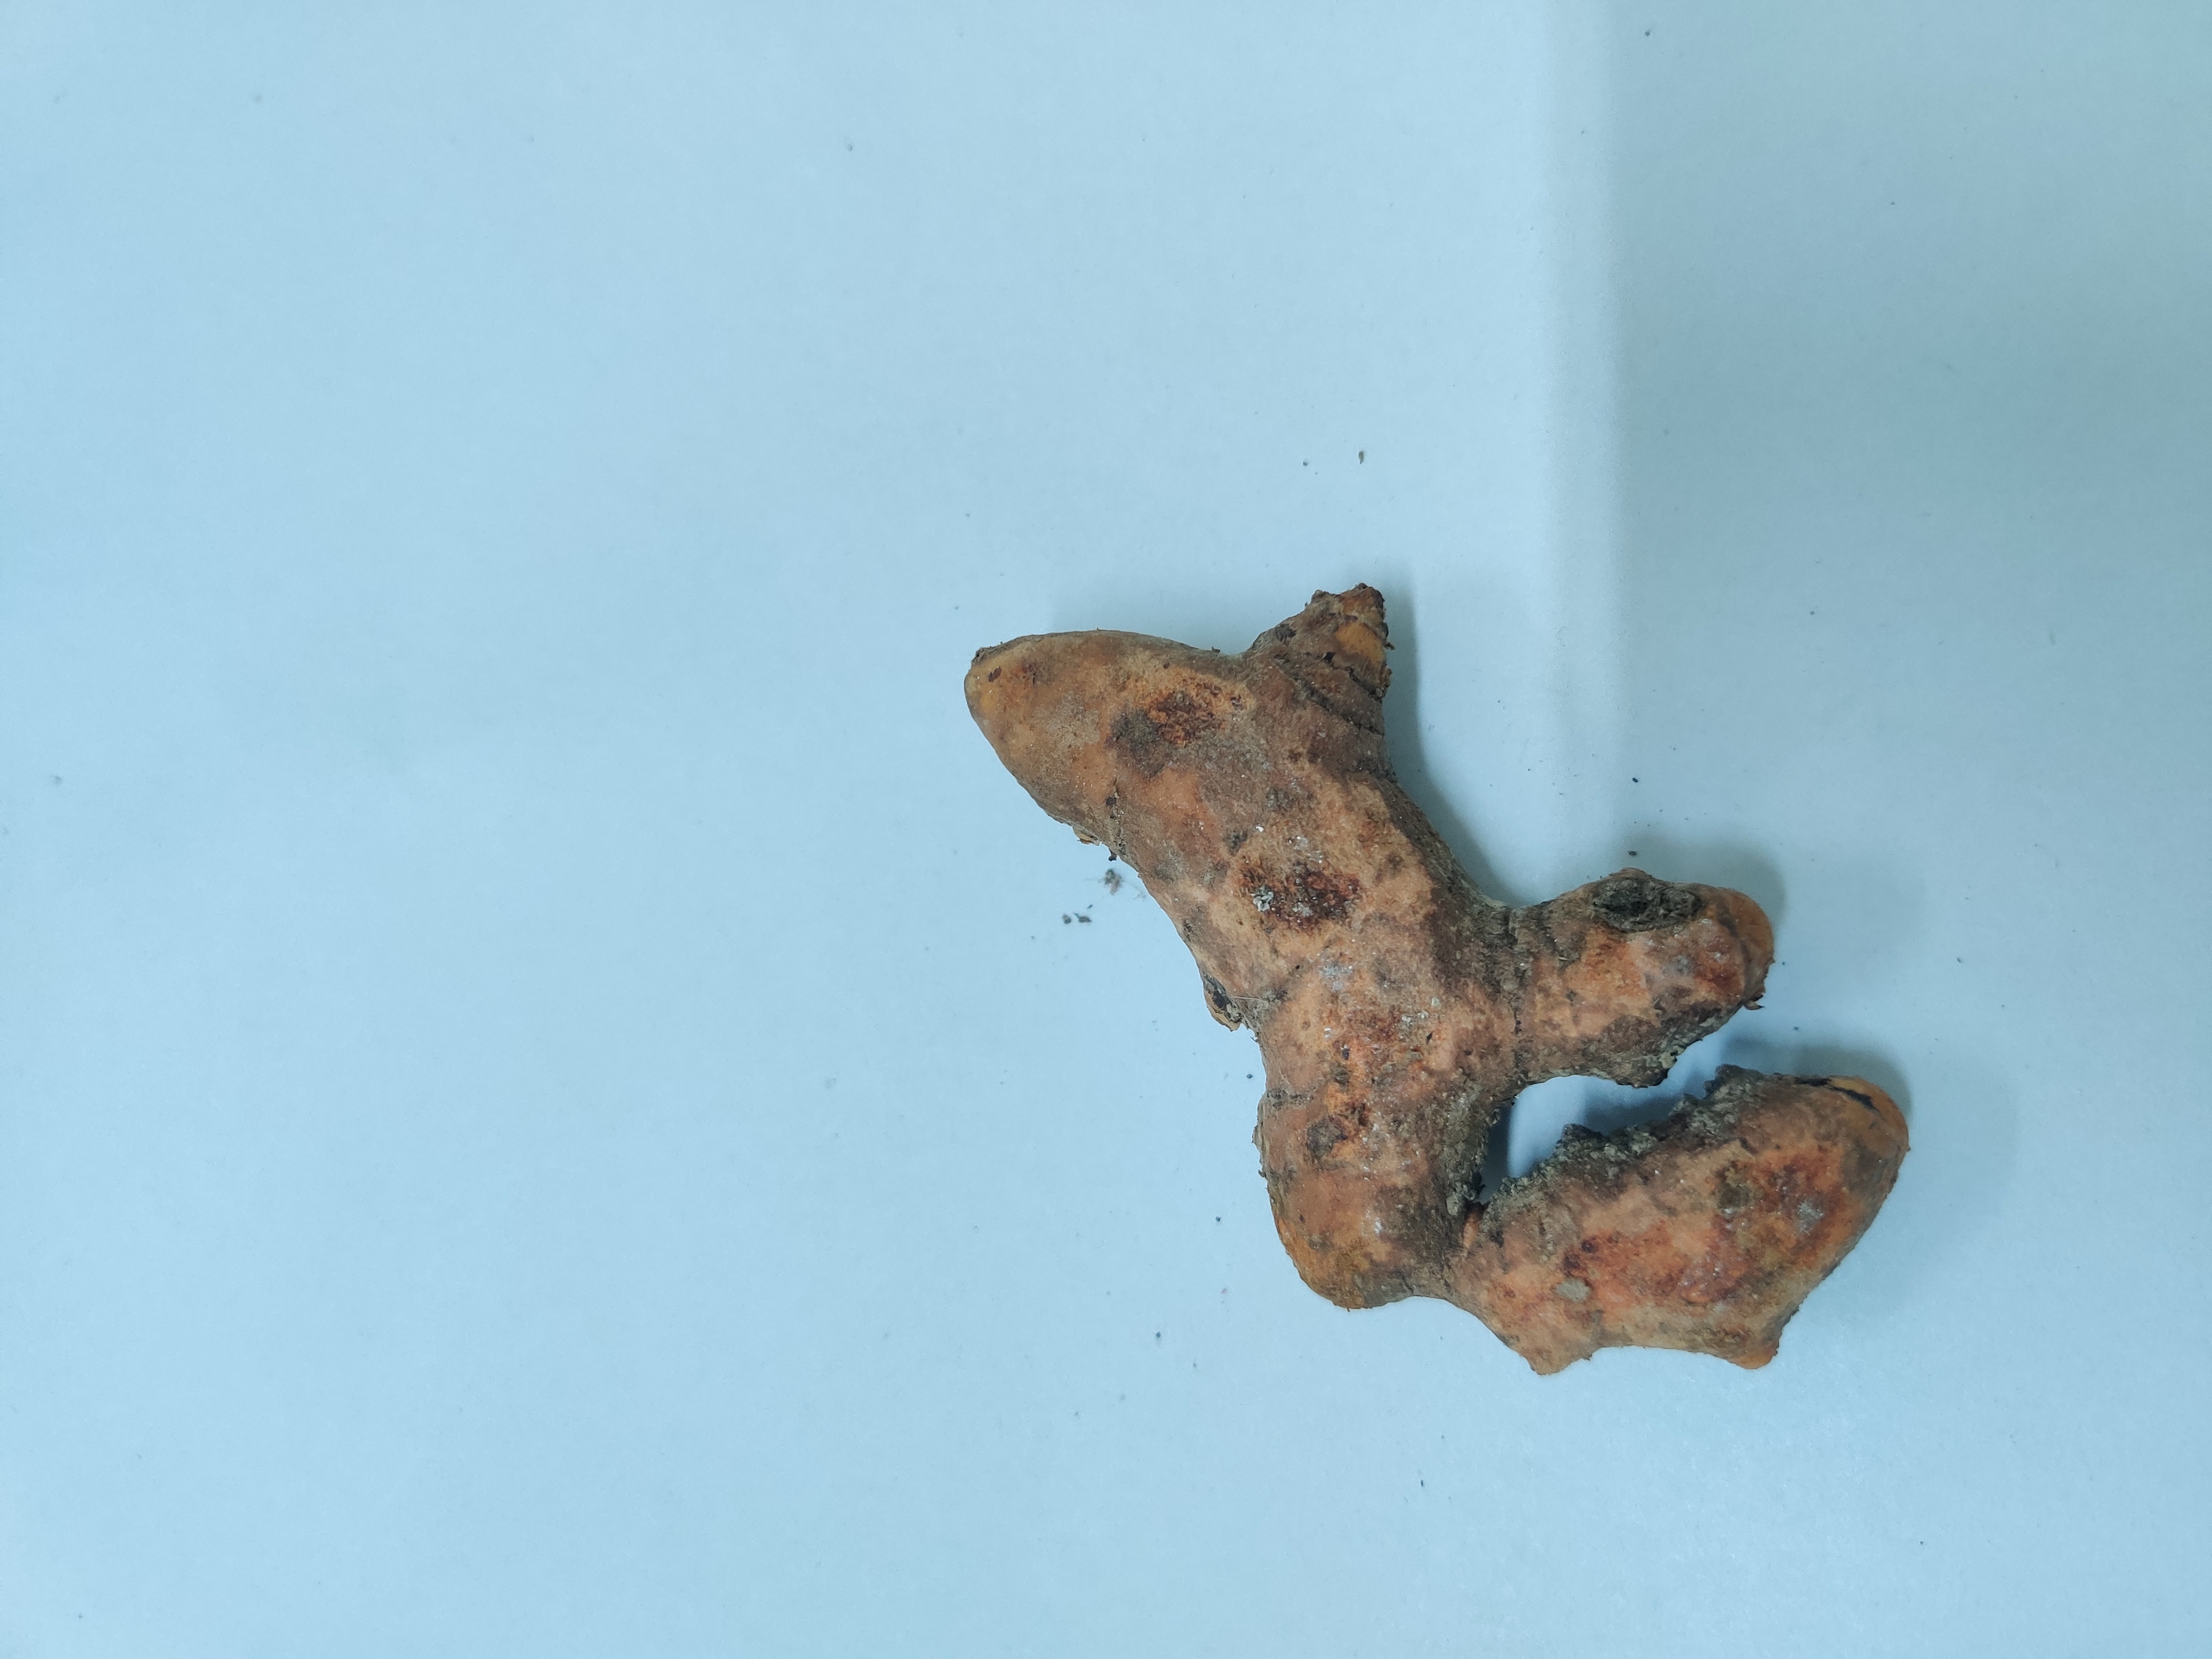
Crop: Turmeric
Condition: Severely Damaged